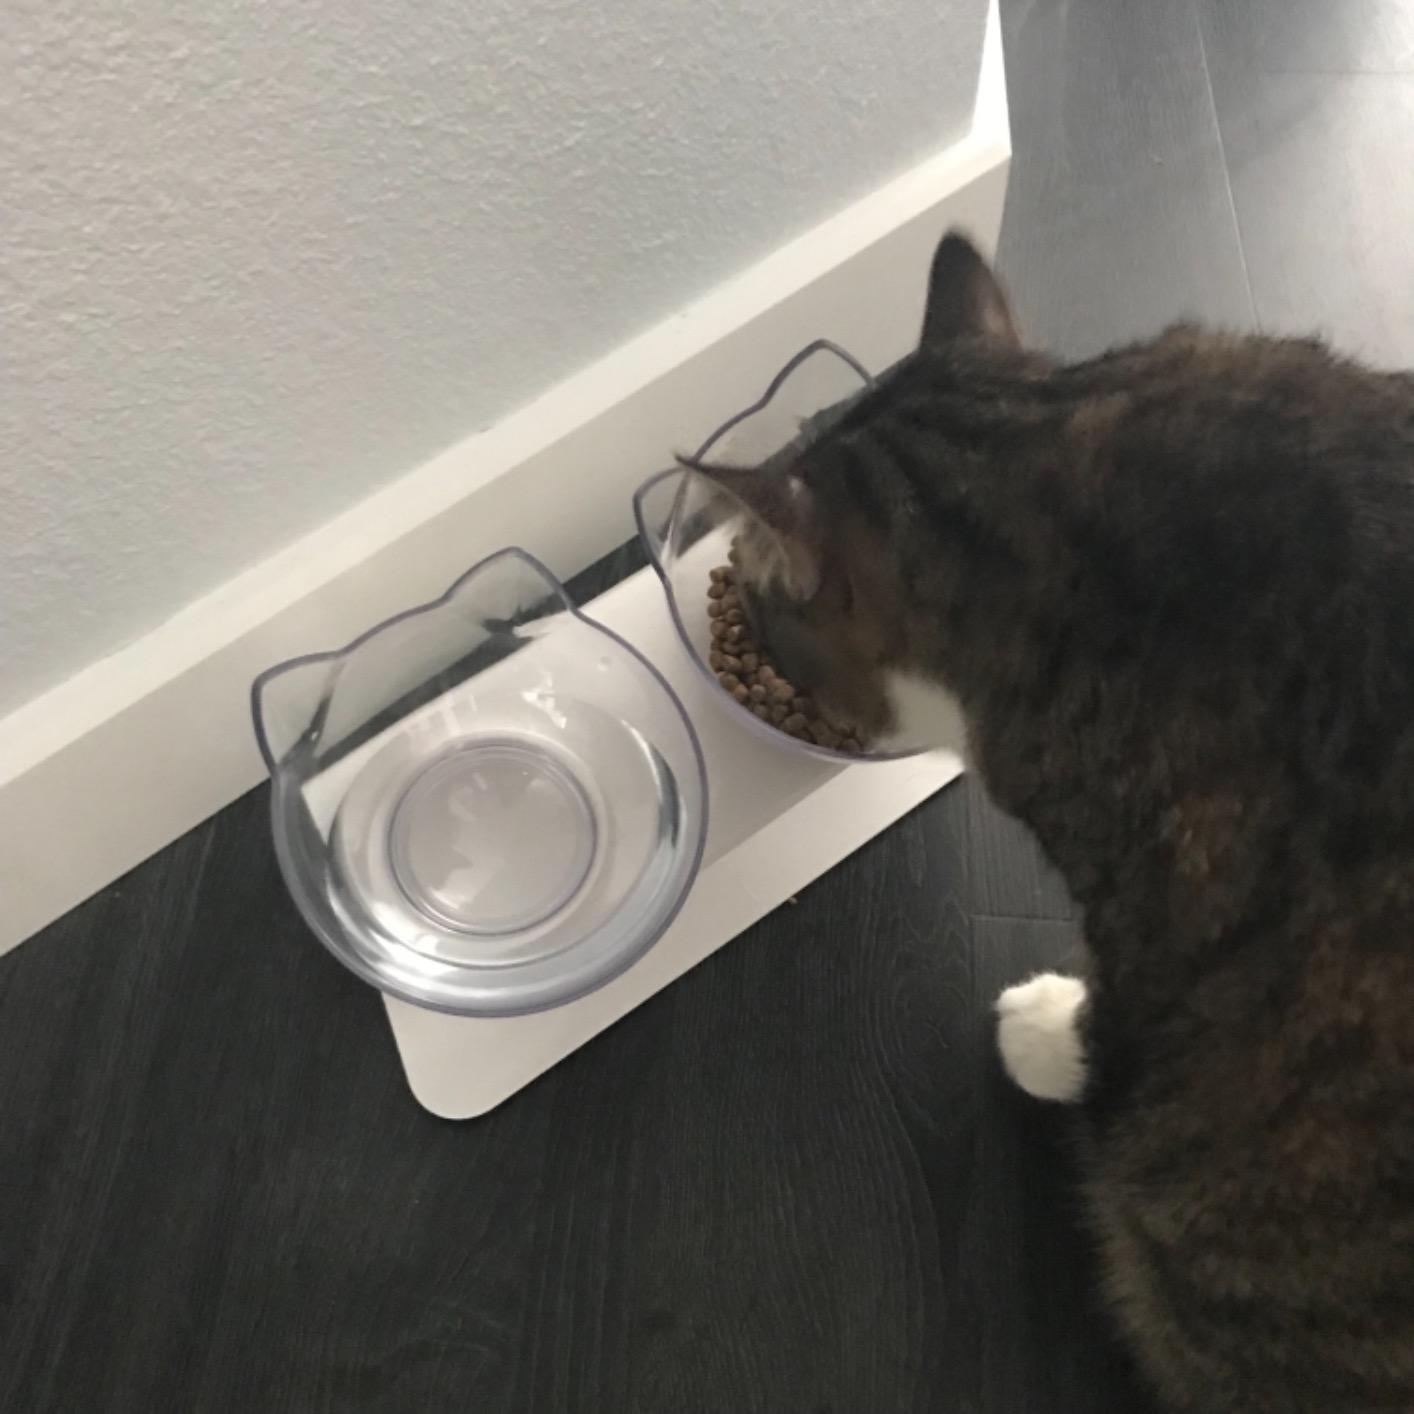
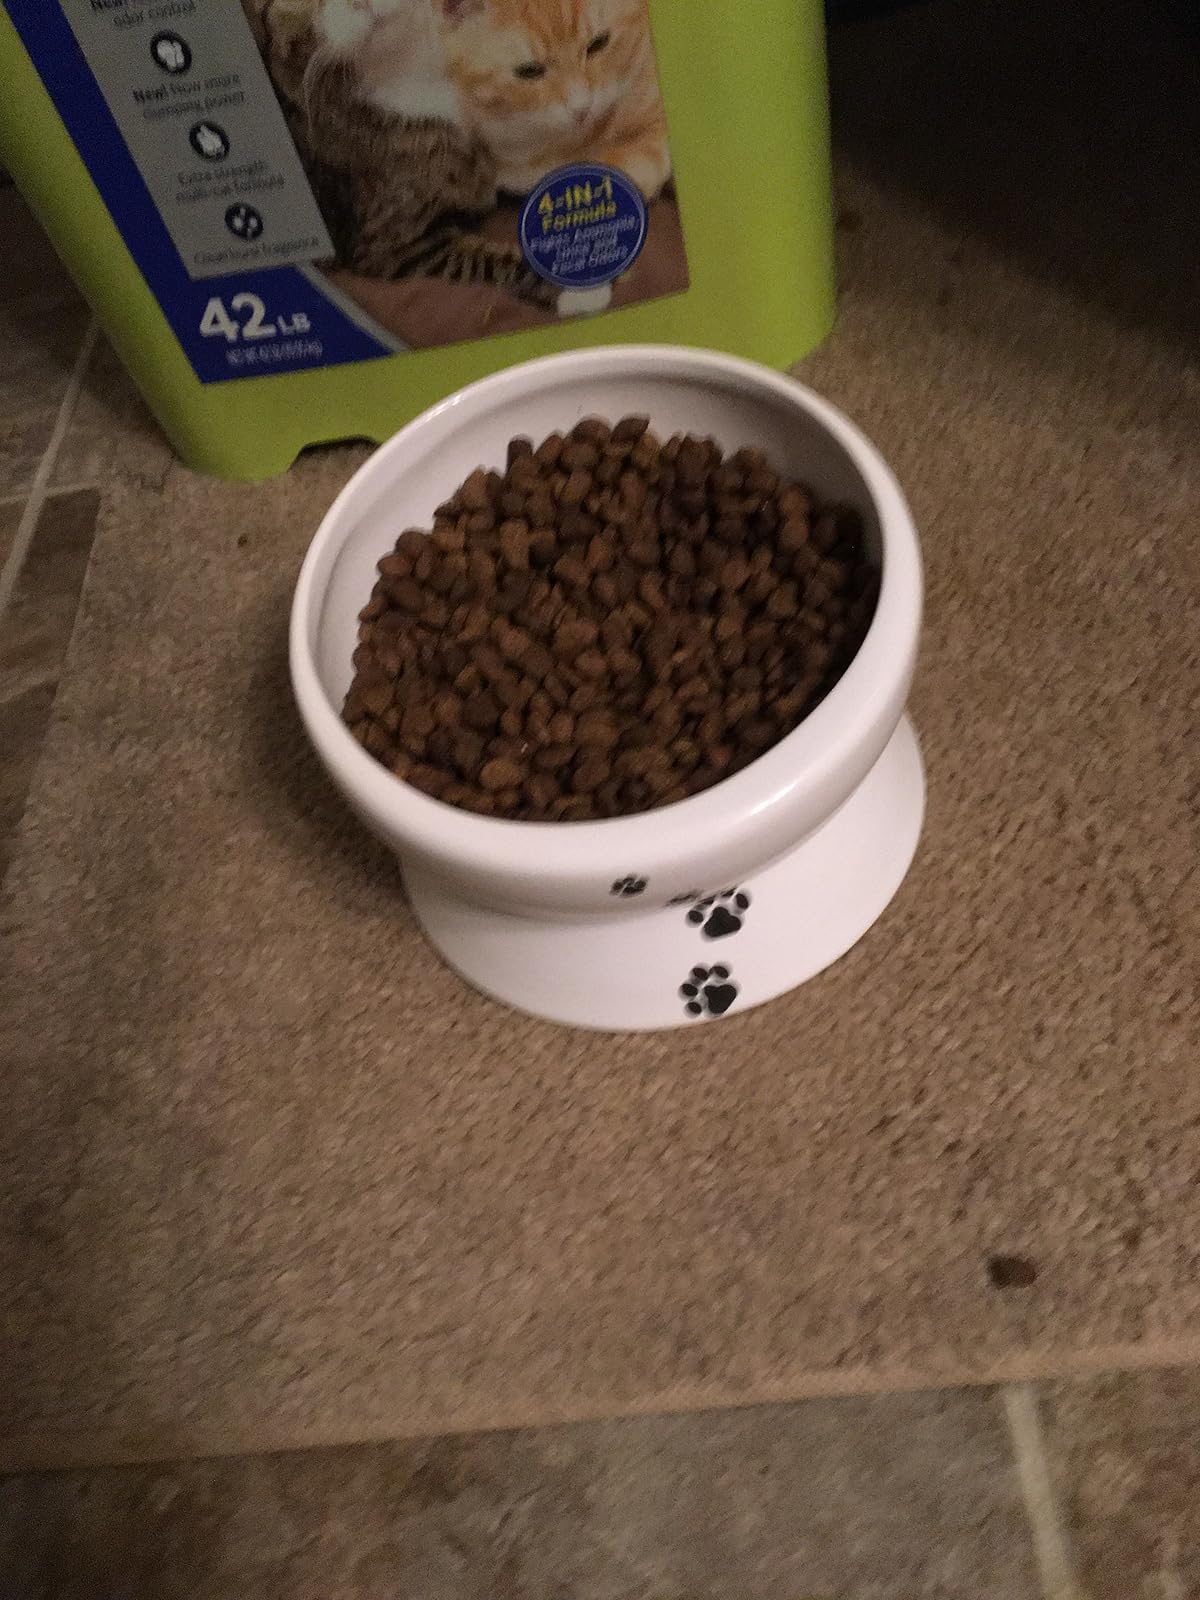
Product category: items_bowl
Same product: no